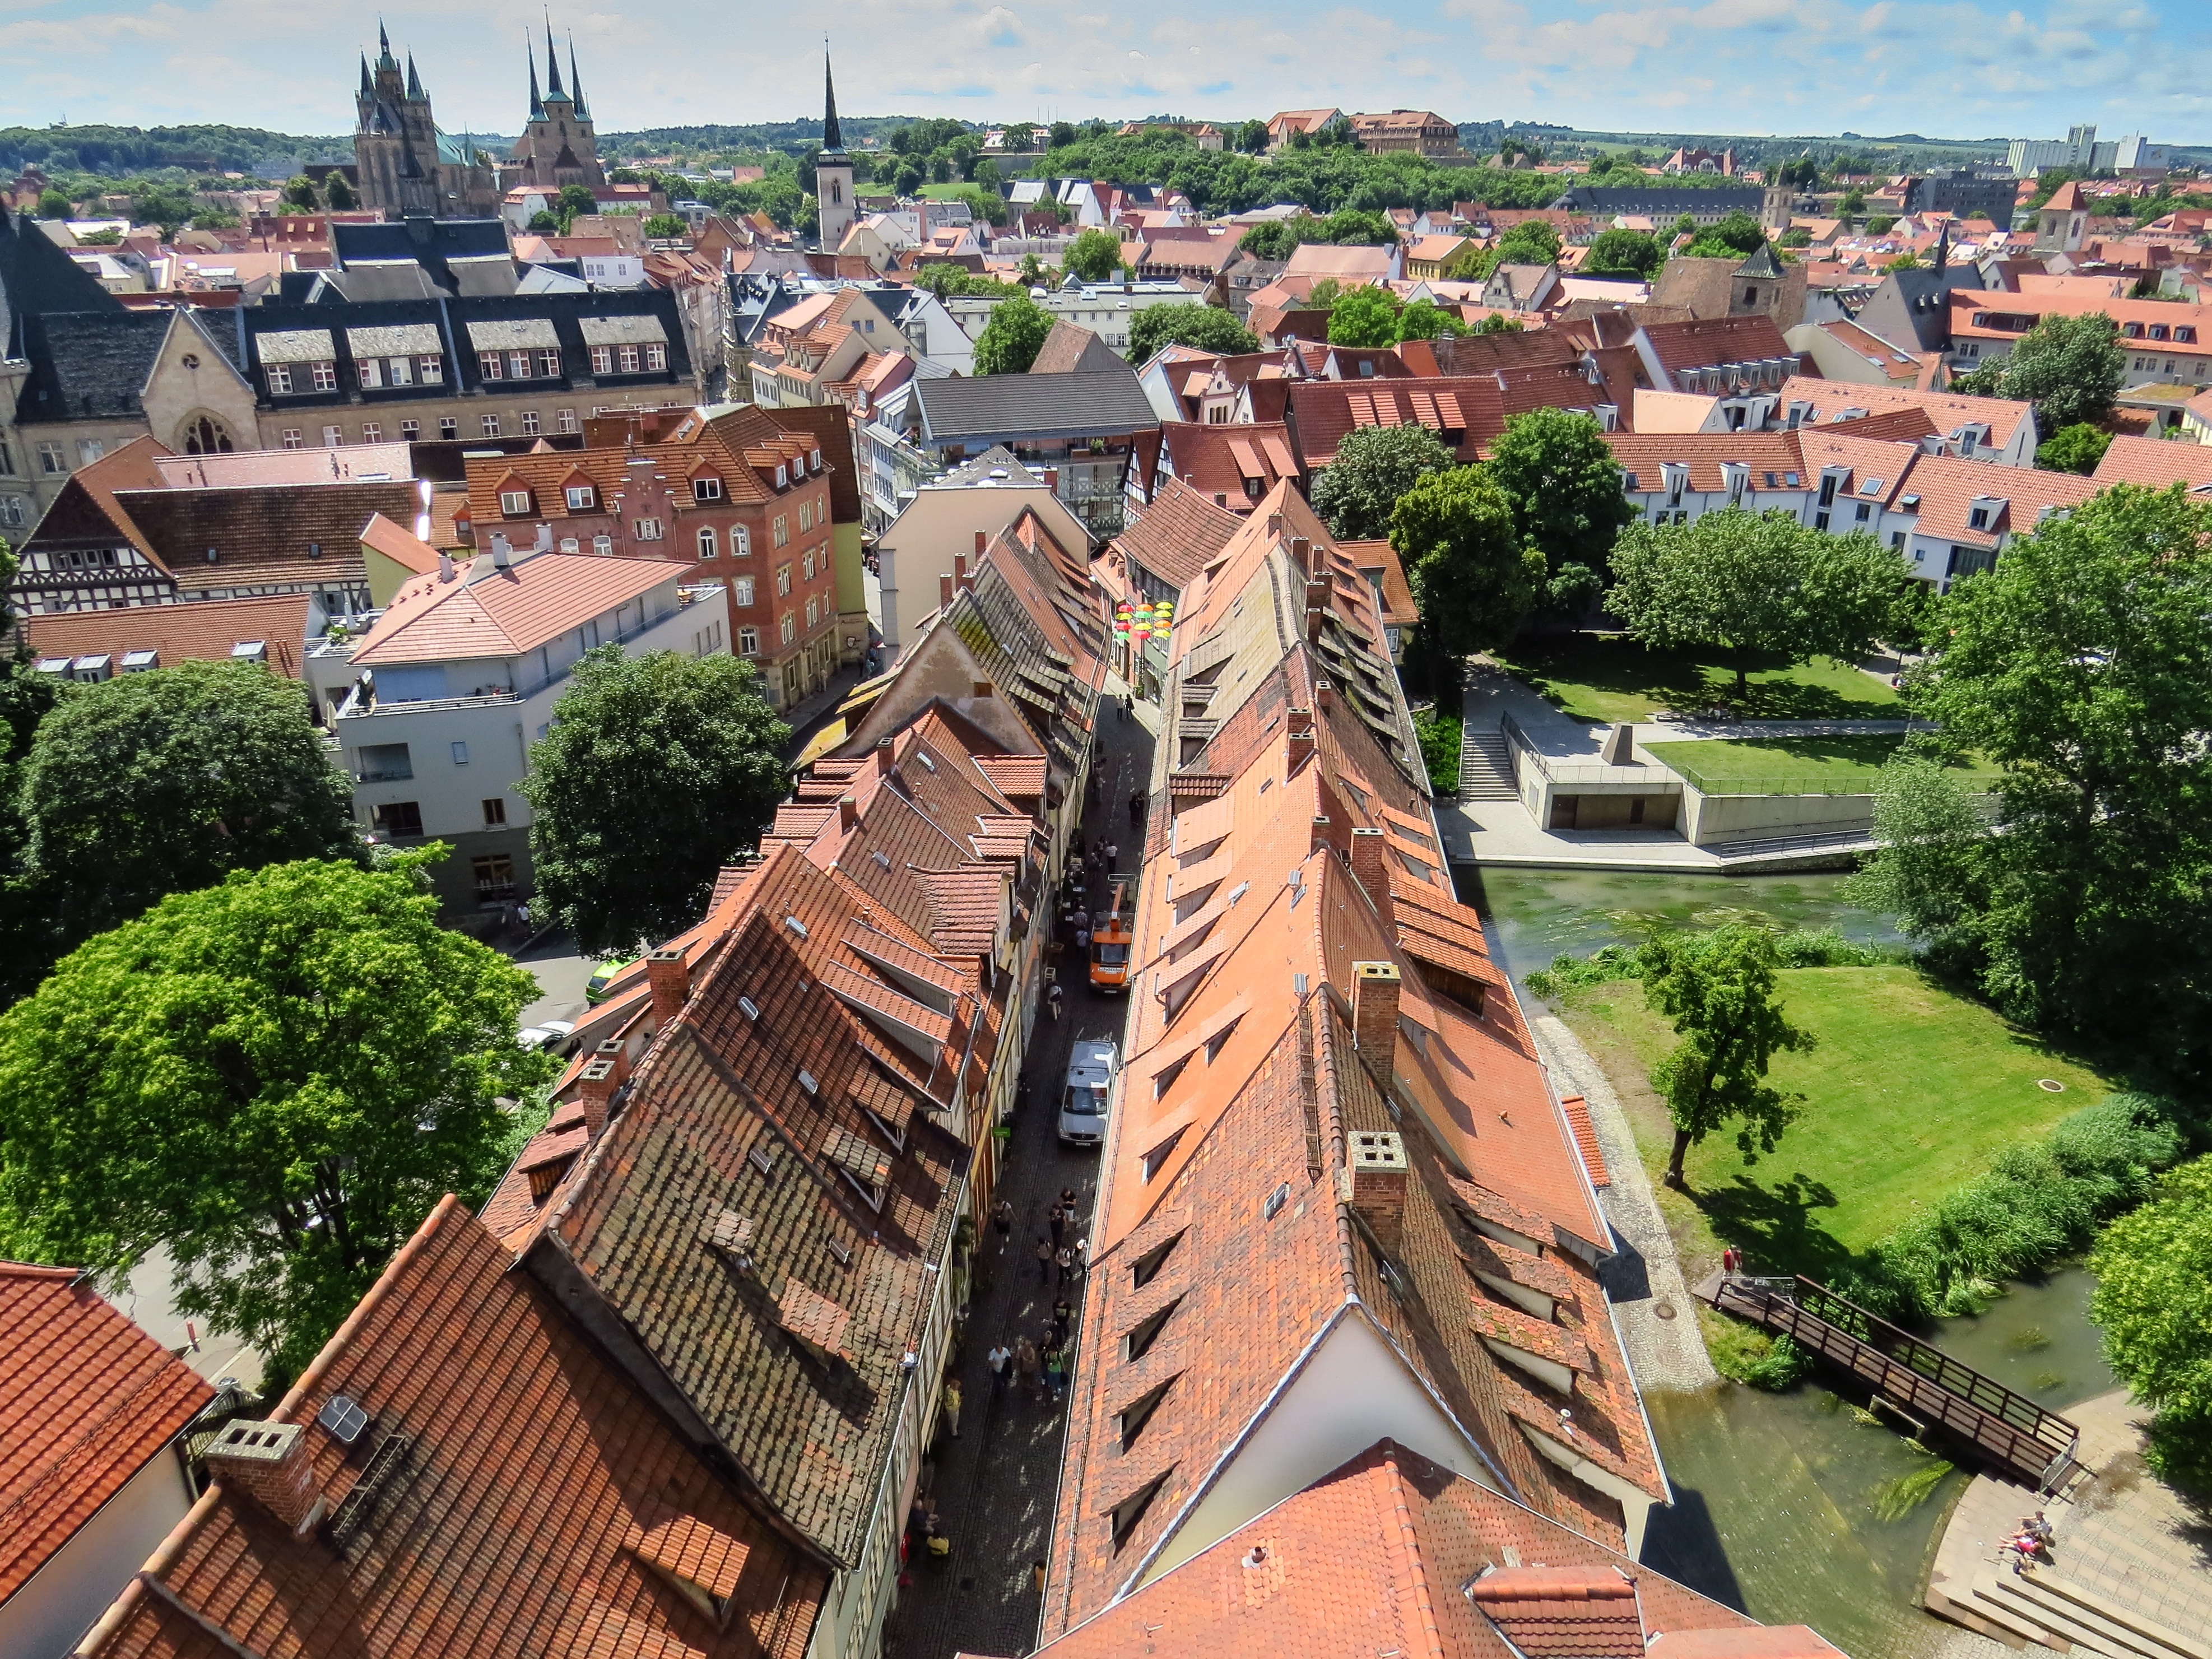
bridge, town, roof, tower, landmark, tourism, erfurt, neighbourhood, aerial photography, historic site, residential area, chandler bridge, human settlement